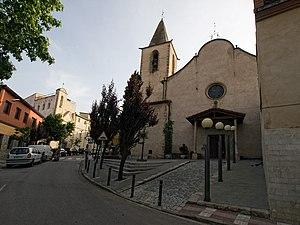
La Cellera de Ter est une commune espagnole de la comarque de Selva dans la province de Gérone en Catalogne.